Richard Lloyd Racing

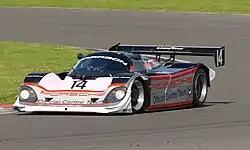
A 962C GTi as run by Richard Lloyd Racing in 1989

Canon chose to end their sponsorship of Richard Lloyd Racing in 1986, leaving the team to sign Liqui Moly as a replacement. The team pressed on with the 956 GTi, using a variety of rotating drivers without much success early in the season. Their results improved, however, as Brands Hatch once again saw success for the squad when they earned their second World Championship victory by four laps over Joest Racing, with factory Porsche drivers Mauro Baldi and Bob Wollek in the car. A second-place finish at the Nürburgring was the only other podium showing of the year, and the team finished the season sixth in the Teams Championship. Outside of the World Championship, the 956 GTi also made an appearance at an Interserie event at Richard Lloyd Racing's home track of Thruxton, winning one heat and finishing second overall in the combined results.